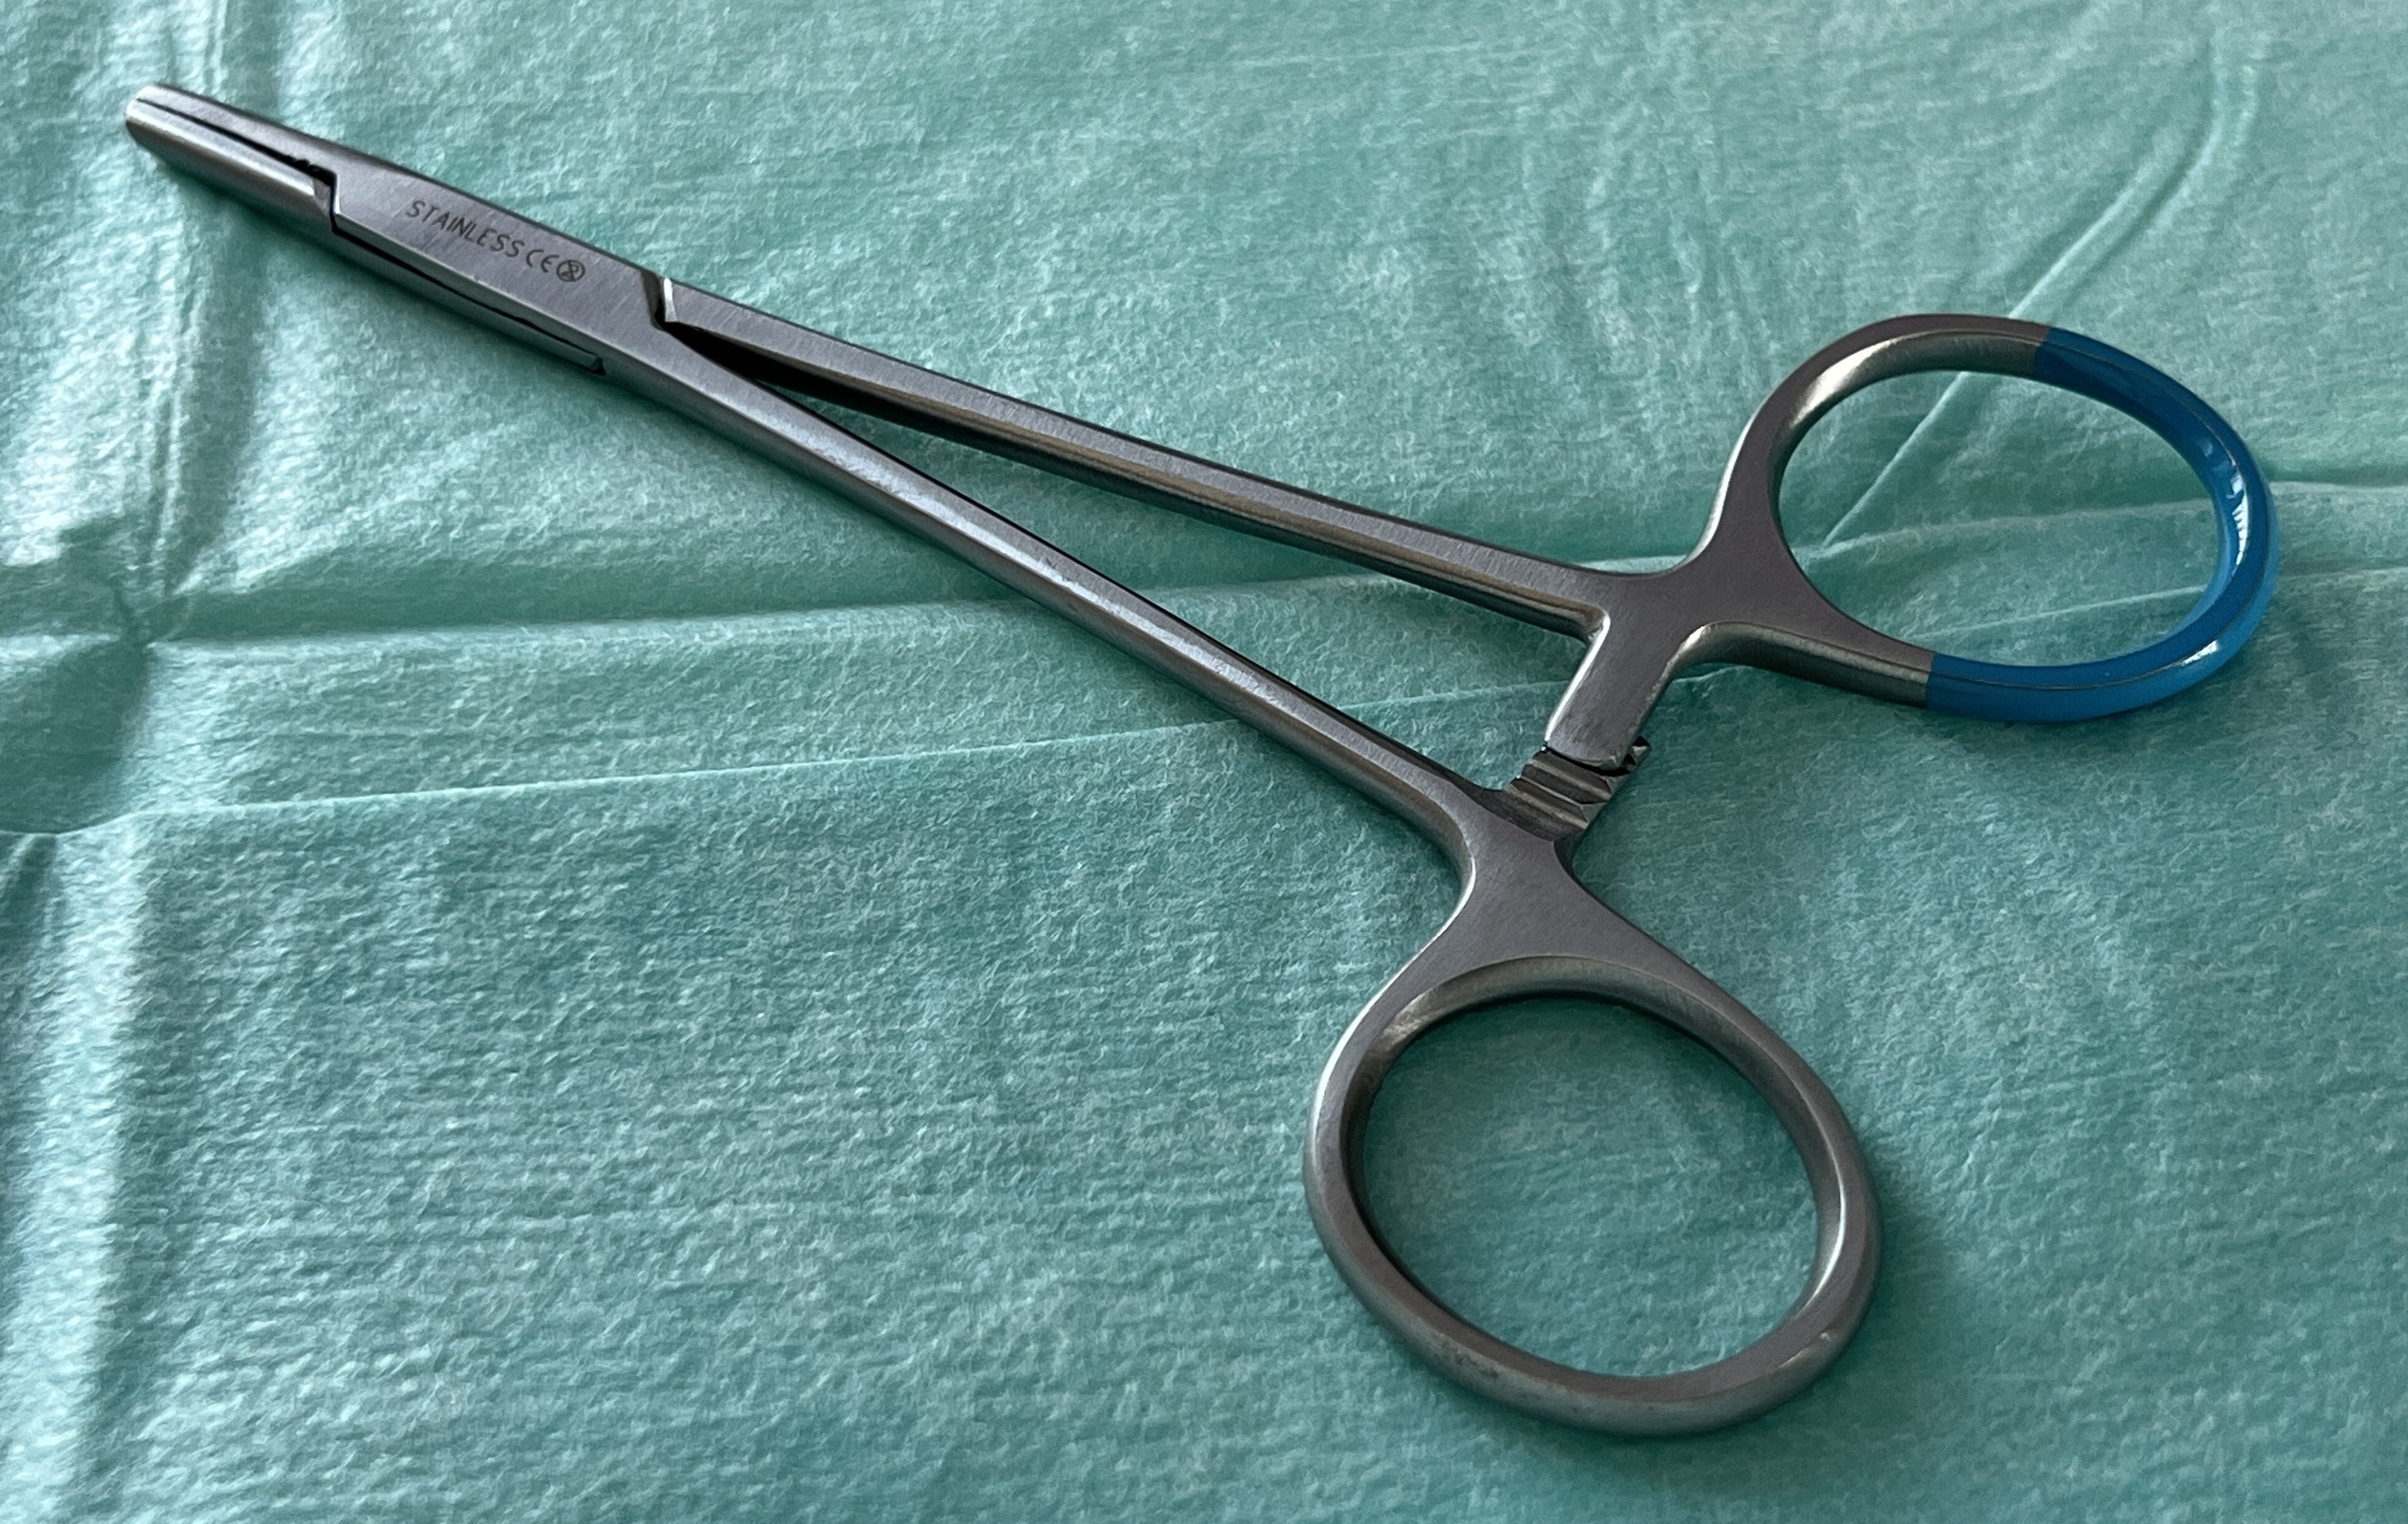
Hinged instrument state: closed